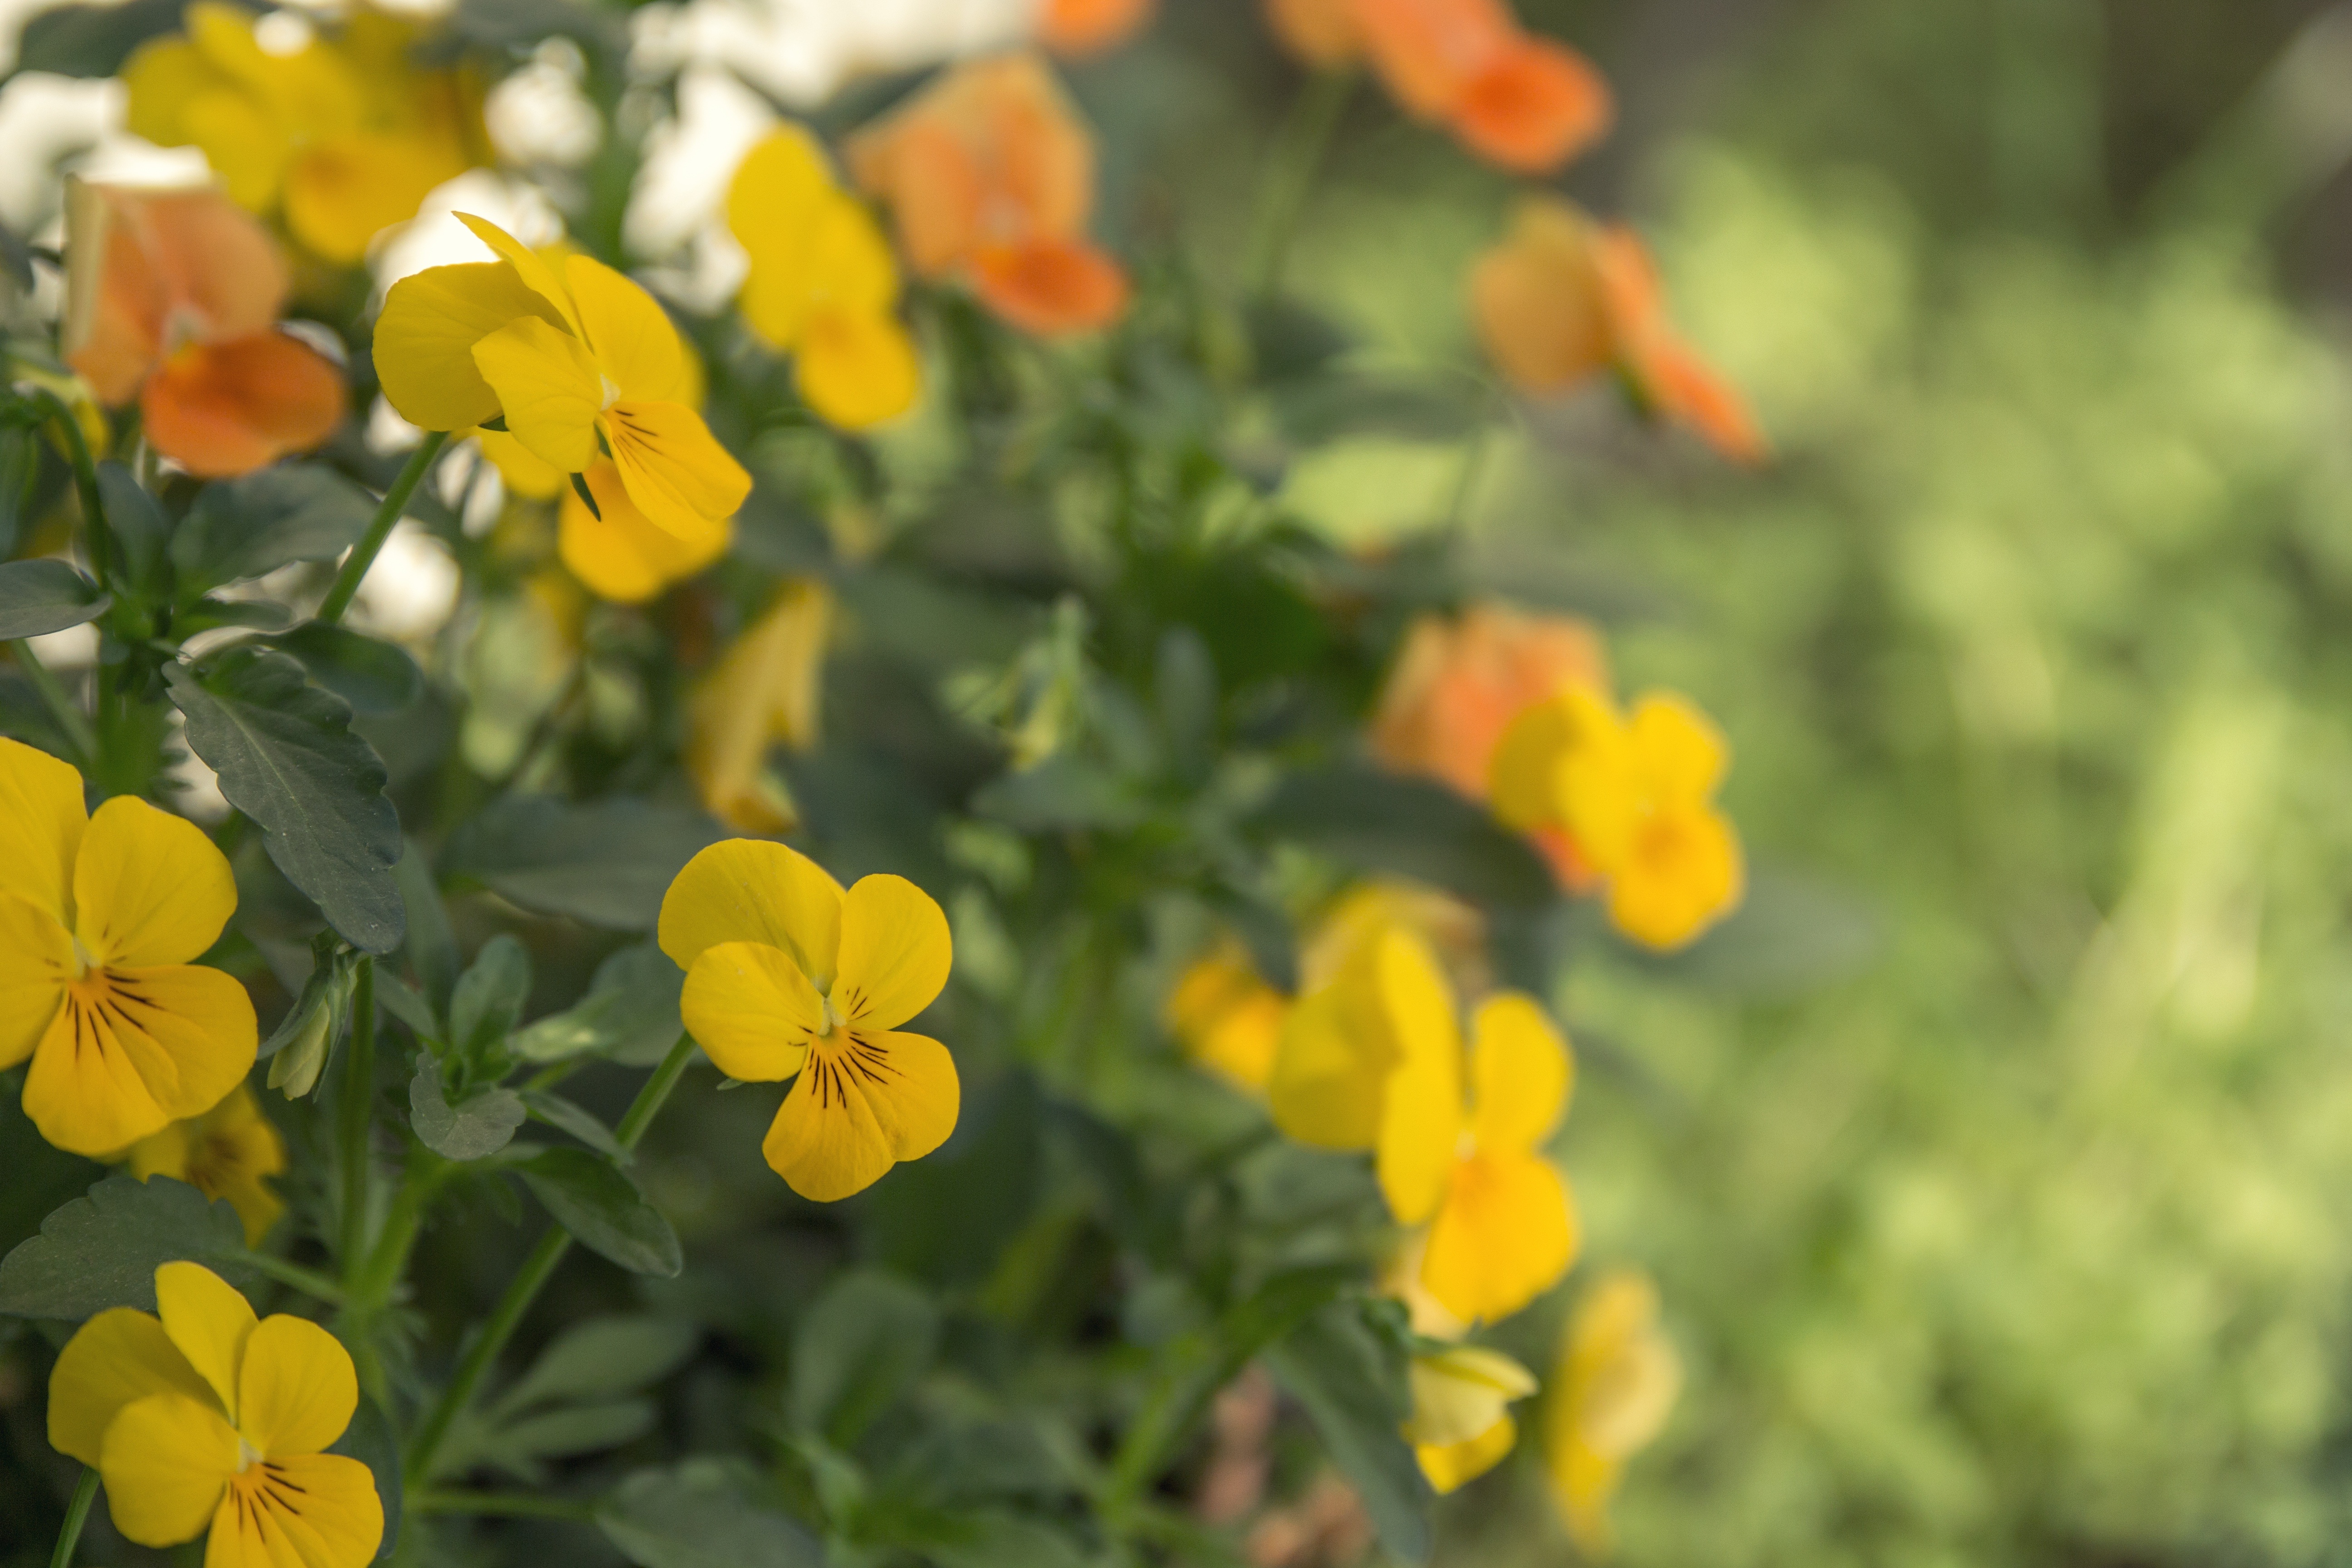
nature, blossom, plant, field, meadow, flower, petal, bloom, orange, green, produce, color, botany, yellow, garden, close, flora, rapeseed, yellow flower, wildflower, flowers, yellow flowers, flowering plant, orange yellow, annual plant, land plant, large flowered evening primrose